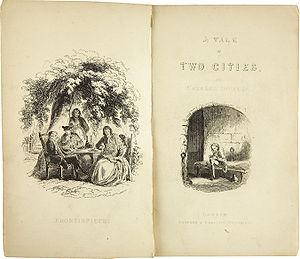
Le Conte de deux cités, parfois intitulé en français Le Conte de deux villes ou Paris et Londres en 1793, est un roman de Charles Dickens publié en feuilleton hebdomadaire du 30 avril au 25 novembre 1859 dans la revue All the Year Round que Dickens vient de fonder ; dans le même temps, il paraît en fascicules mensuels avec des illustrations de Phiz, et aux États-Unis dans Harper's Weekly, mais avec un léger décalage.